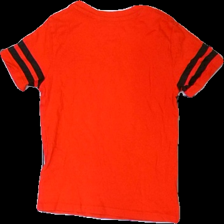
View: back
Type: T-shirt
Category: Children
Brand: Missing
Colors: Red, Black, White, Multicolor
Material: 100% cott
Pattern: Striped
Cut: Regular, C-collar
Price range: 50-100
Recommended usage: Reuse
Description: Red and black t-shirt with sequins for kids. Unknown brand, unknown size. Good condition.